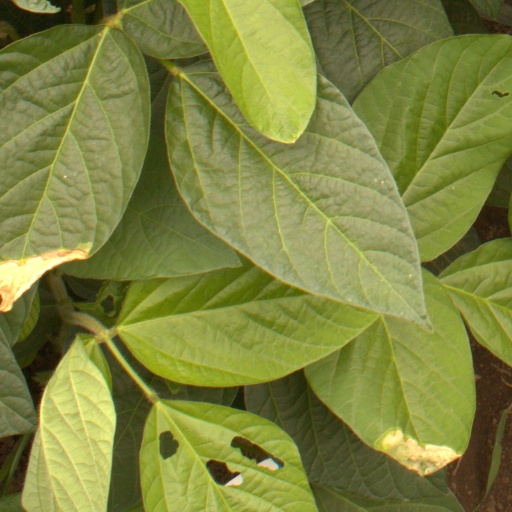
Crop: soybean